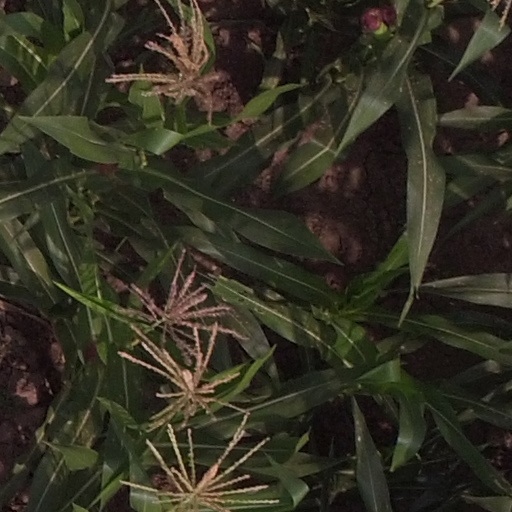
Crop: maize; corn